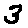
Label: 3